Daniel Brière

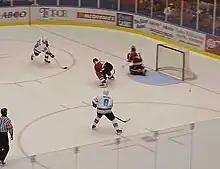
Brière (8) as a member of the Springfield Falcons in 2000.

After Brière was drafted by the Phoenix Coyotes in the first round, 24th overall, in the 1996 NHL Entry Draft, he returned to Drummondville for one more season. He recorded 130 points, finishing in the top three in league scoring for the third consecutive season, and was awarded the Frank J. Selke Memorial Trophy as the most sportsmanlike player.